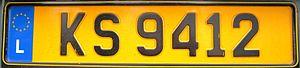
Les emblèmes du Luxembourg manifestent l'identité du Luxembourg et de ses souverains ou souveraines en usant, au cours de leur histoire millénaire, de différents moyens, comme les traditionnelles armoiries, les drapeau ou pavillon, l’hymne national ou encore la fête nationale.
Depuis le 1ᵉʳ juillet 2003, l’identification des véhicules immatriculés au Luxembourg se fait au moyen d'un numéro d'identification, désigné aussi par « numéro de châssis » et d'un numéro d'immatriculation attribué au véhicule par le Ministre des Transports. Ce numéro d'immatriculation est apposé soit sur des plaques d'immatriculation, soit sur des plaques spéciales dites « plaques rouges ».
Une plaque d'immatriculation est une plaque portant une combinaison unique de chiffres ou de lettres, destinée à identifier facilement un véhicule terrestre automobile, motocyclette, camion, véhicule agricole, etc... Dans le cas des véhicules circulant sur le réseau routier, objet de cet article, ceci permet de retrouver les auteurs d'infractions au code de la route et les véhicules déclarés volés.